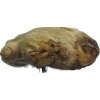
Label: ginger